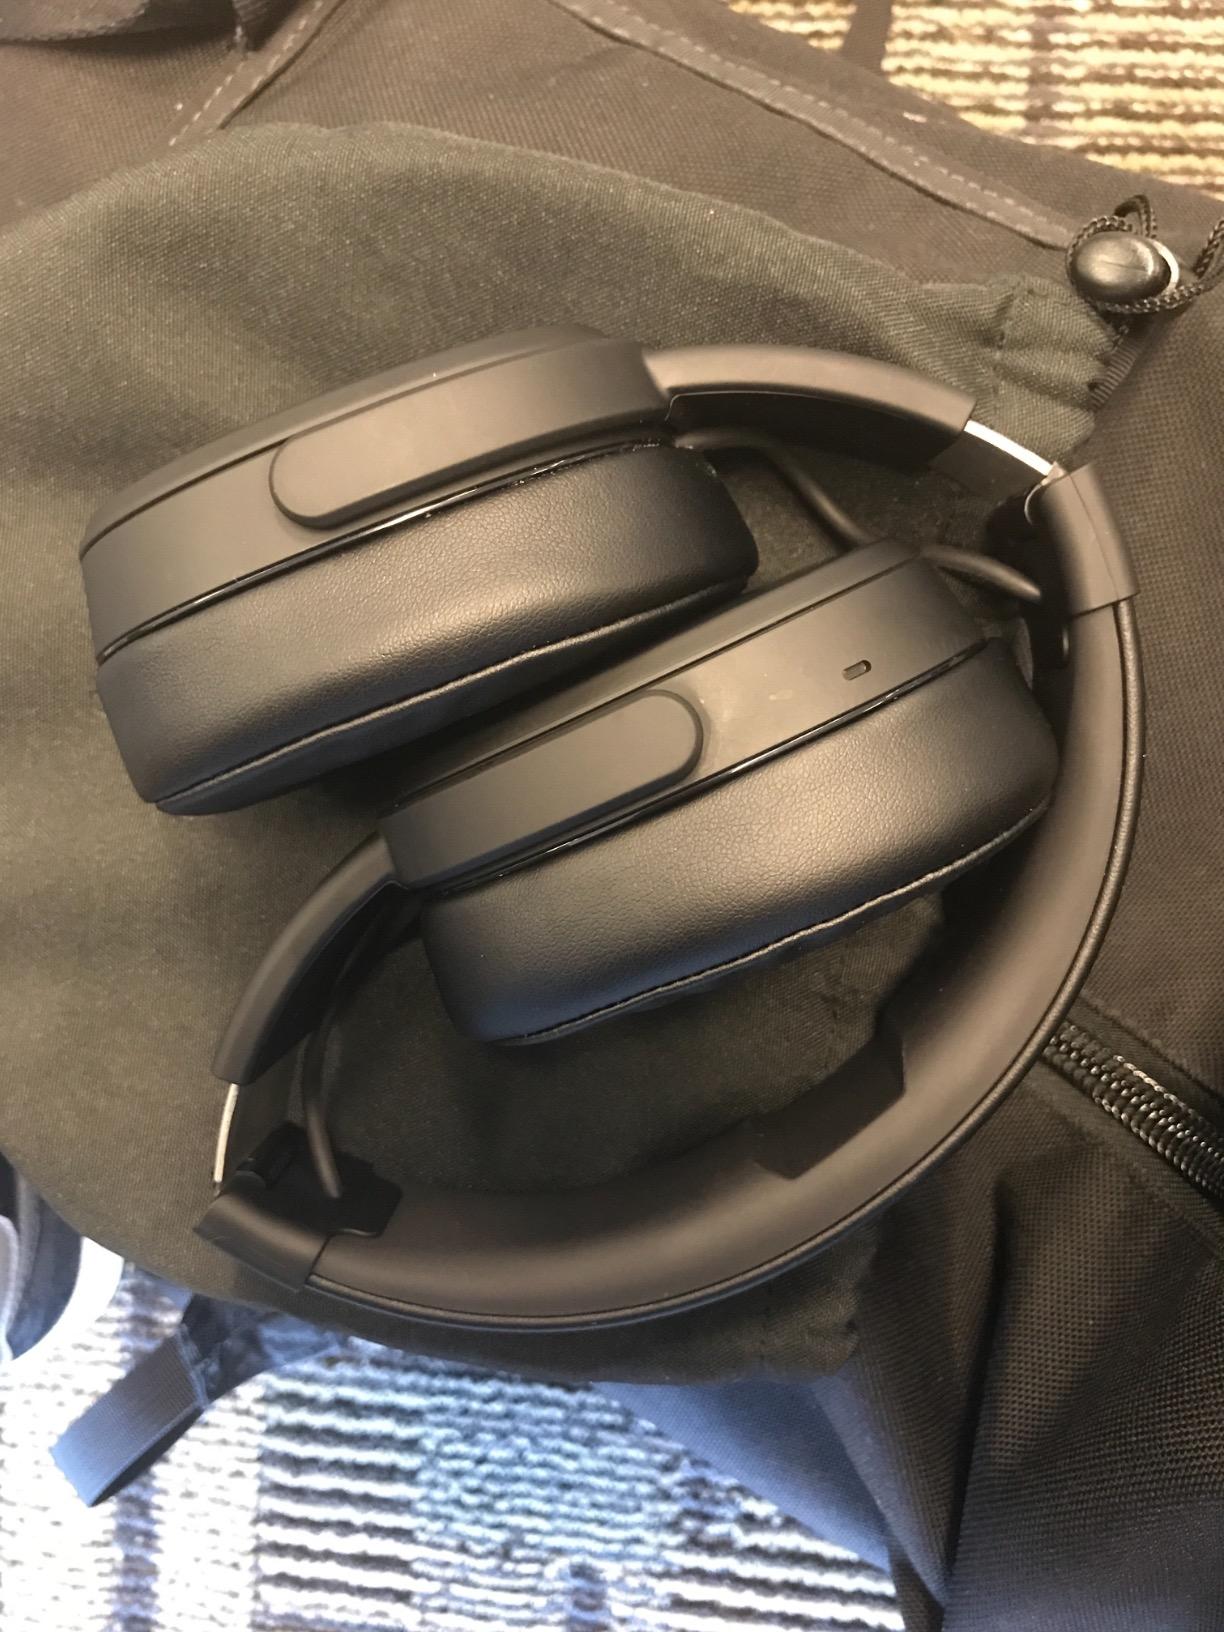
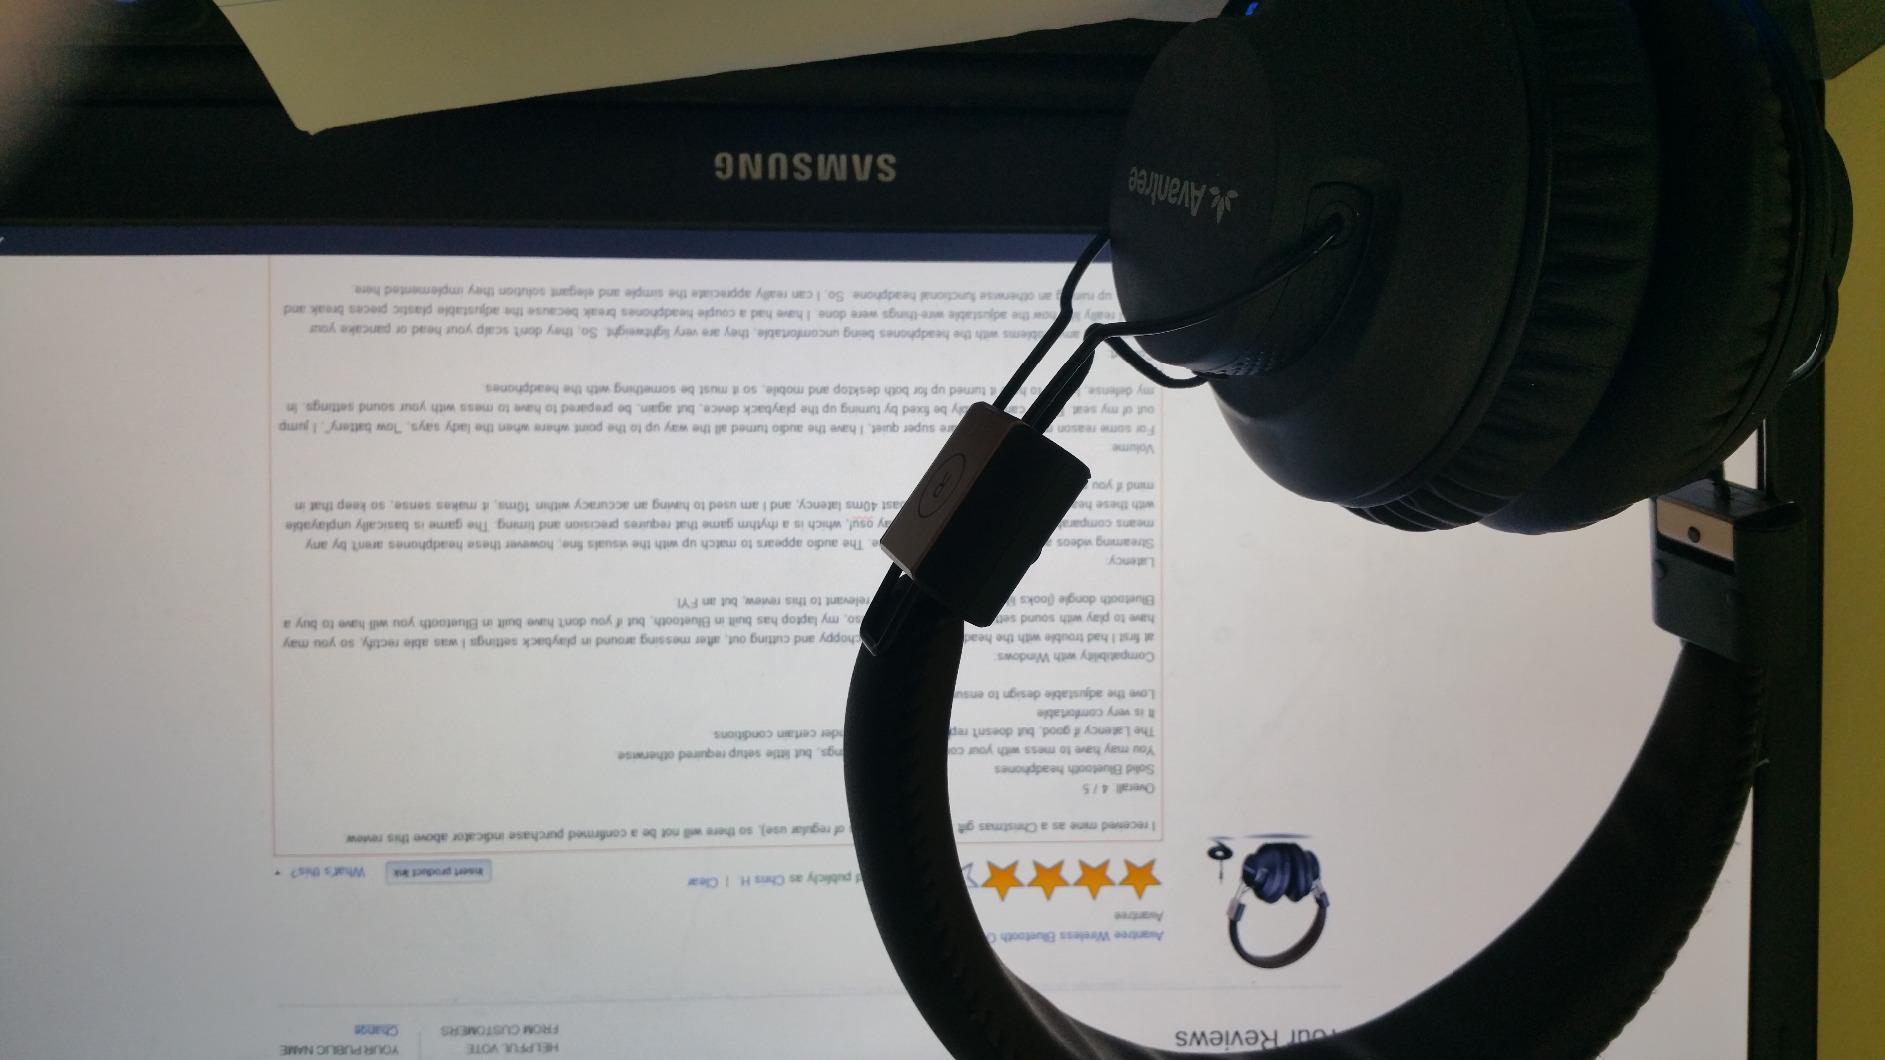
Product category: headphones
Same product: no